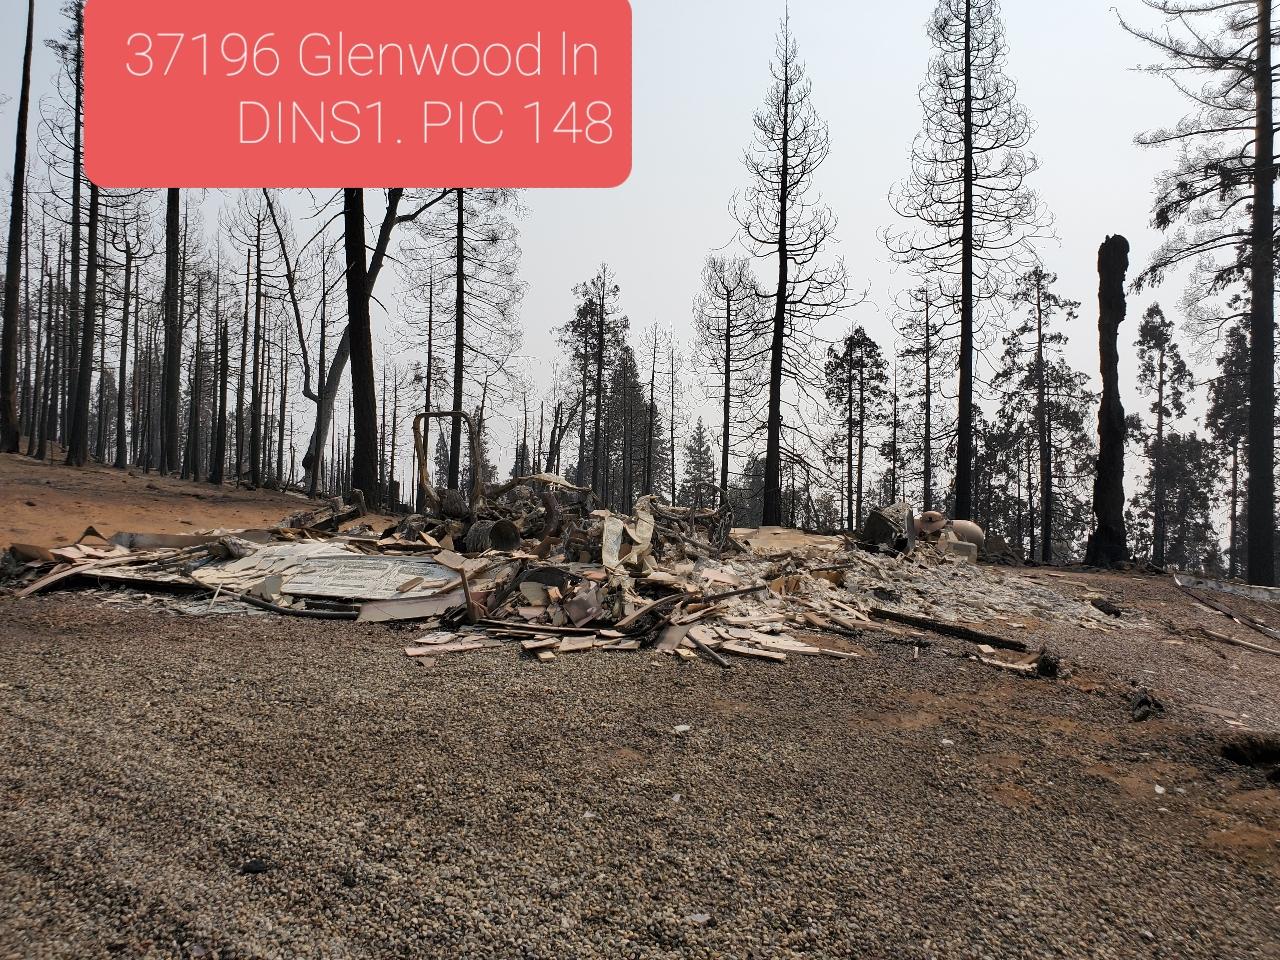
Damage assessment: destroyed